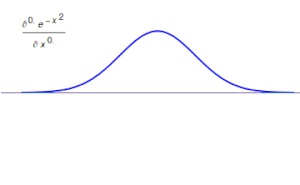
L'analyse fractionnaire est une branche de l'analyse mathématique qui étudie la possibilité de définir des puissances non entières des opérateurs de dérivation et d'intégration.